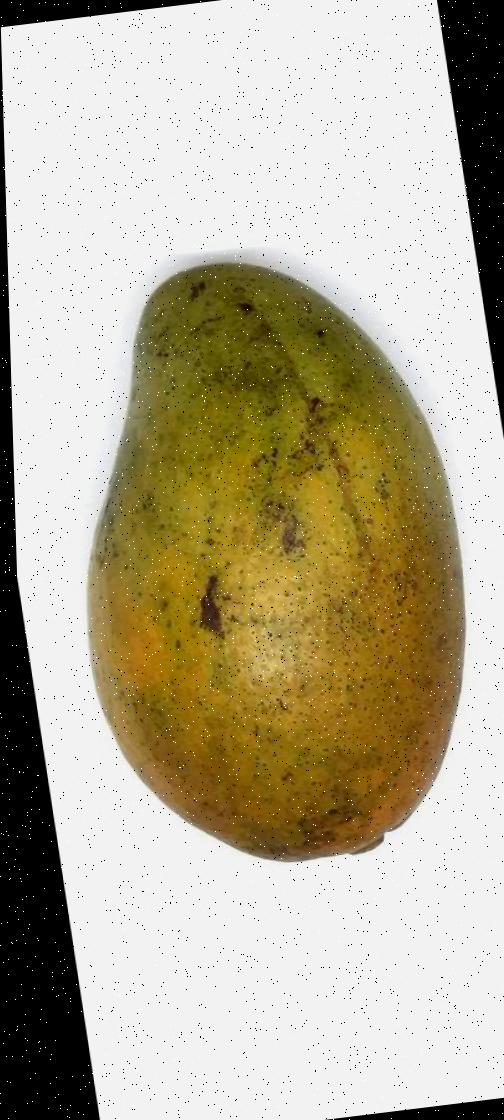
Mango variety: Rupali